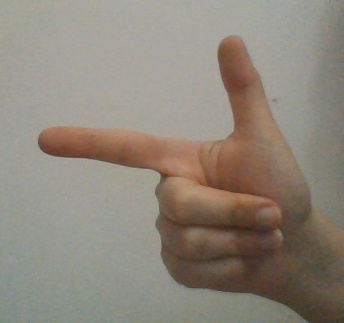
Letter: yaa